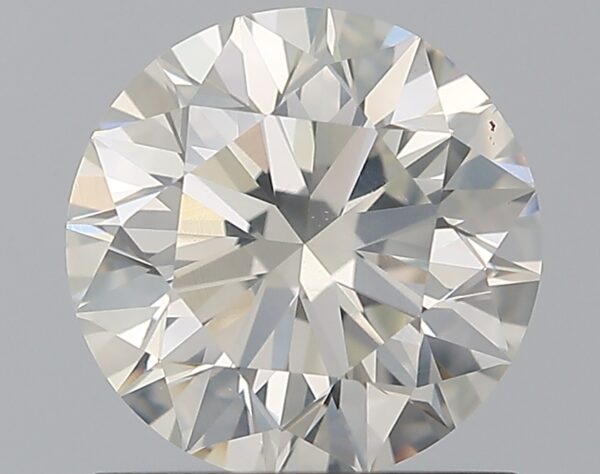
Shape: round
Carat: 1.08
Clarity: SI2
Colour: H
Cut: EX
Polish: EX
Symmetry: EX
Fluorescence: N
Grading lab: IGI
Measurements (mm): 6.54 x 6.5 x 4.08